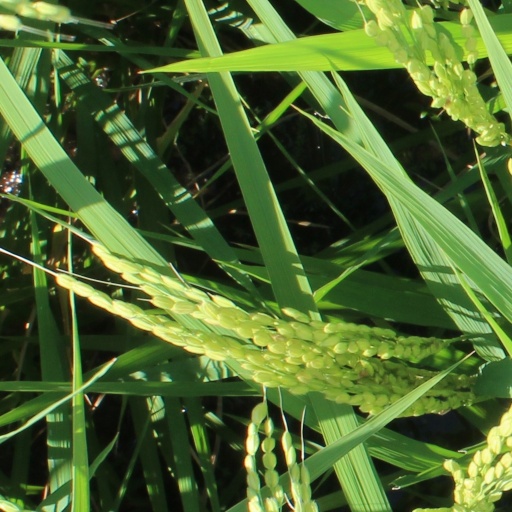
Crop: rice